Glass–Steagall legislation

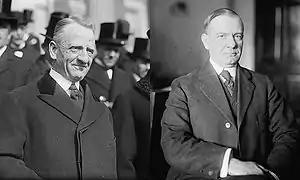
Sen. Carter Glass (D–Va.) and Rep. Henry B. Steagall (D–Ala.-3), the co-sponsors of the Glass–Steagall Act.

The sponsors of both the Banking Act of 1933 and the Glass–Steagall Act of 1932 were southern Democrats: Senator Carter Glass of Virginia (who by 1932 had served in the House and the Senate, and as the Secretary of the Treasury); and Representative Henry B. Steagall of Alabama, who had served in the House for the preceding 17 years.